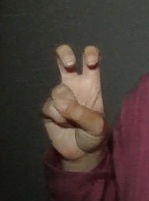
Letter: toot